Emma Raducanu career statistics

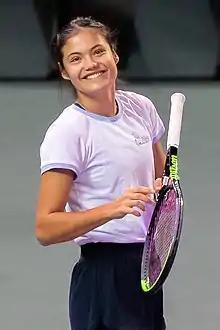
Raducanu at the 2021 Transylvania Open

"Only main-draw results in WTA Tour, Grand Slam tournaments, Billie Jean King Cup and Olympic Games are included in win–loss records."